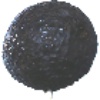
Label: avocado